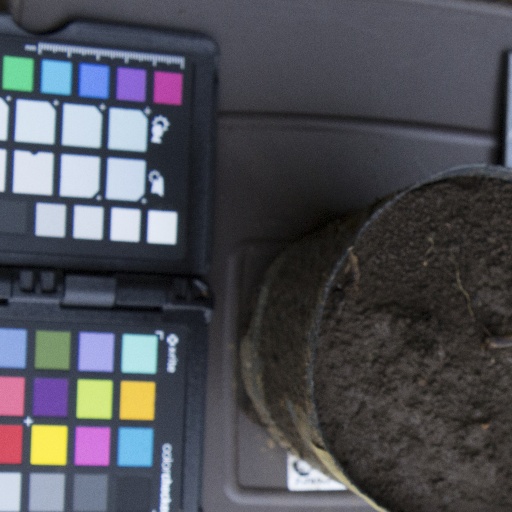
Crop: soybean